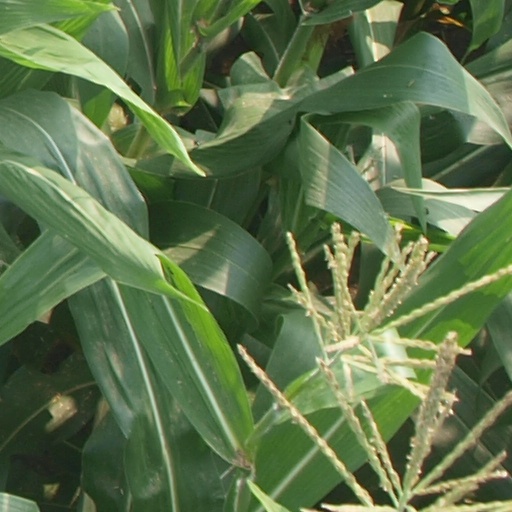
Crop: maize; corn